San Francisco Police Department

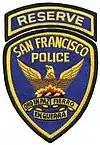
SFPD Reserve Officers patch

The SFPD has supplemental levels for ranks up to captain, depending on P.O.S.T. certification. Example; Q-2, Q-3 or Q-4 Police Officer for Basic, Intermediate and Advanced Peace Officer Standards and Training (P.O.S.T.) certification. Inspectors do not use chevrons to identify their rank—instead they wear a gold star badge similar to lieutenants and above. Sergeants and officers wear a silver star badge. Inspectors were initially the equivalent of a lieutenant rank and pay, but are now equivalent to a sergeant rank and pay. Tenured officers will have blue and gold hash-marks on the lower left sleeve of their Class A, B, and C (BDU) long-sleeved shirts. Each mark represents five years of service.